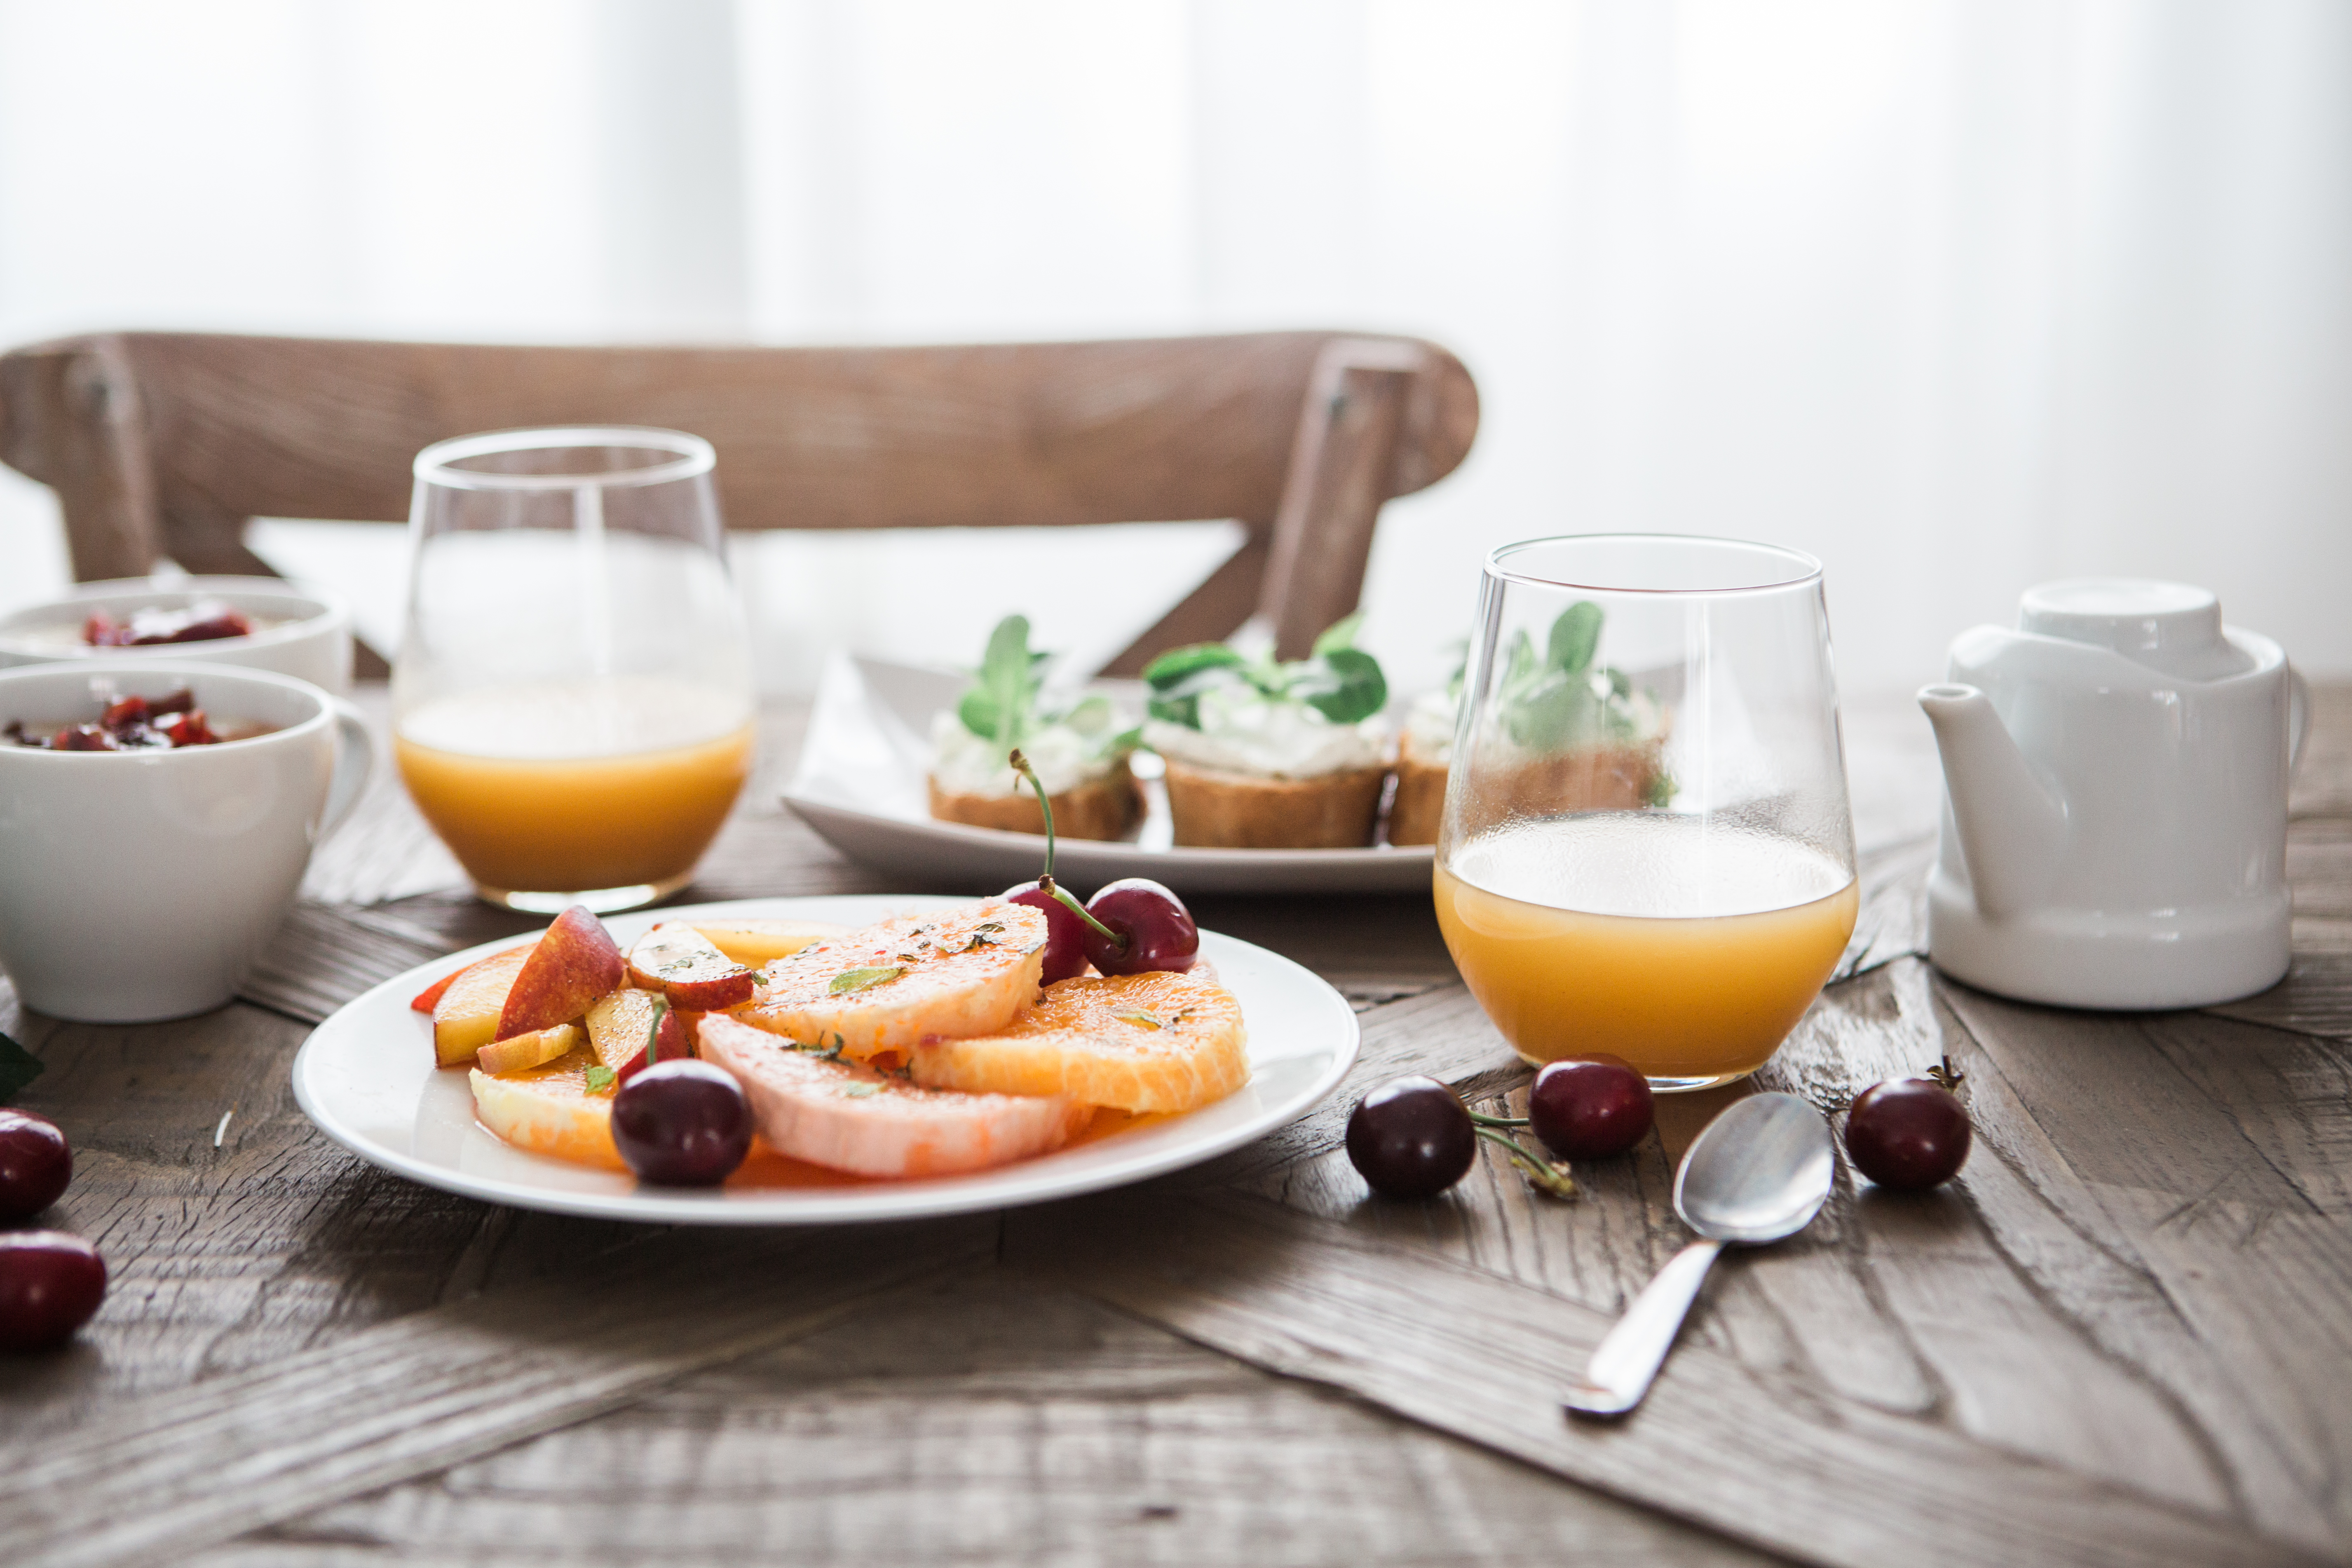
table, fruit, glass, restaurant, dish, meal, food, produce, plate, drink, breakfast, healthy, lunch, cuisine, delicious, tableware, spoon, juice, orange juice, brunch, sense